Stephen Mosher Wood

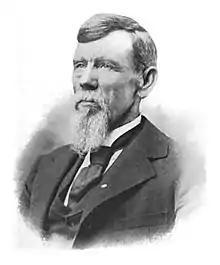
Stephen Mosher Wood

Stephen Mosher Wood (June 10, 1832 – December 24, 1920) was an American politician. He Wood represented Chase County, Kansas in the Kansas House of Representatives in 1871 and 1875, and was a member of the Kansas Senate in 1876 after replacing S. R. Peters who resigned.